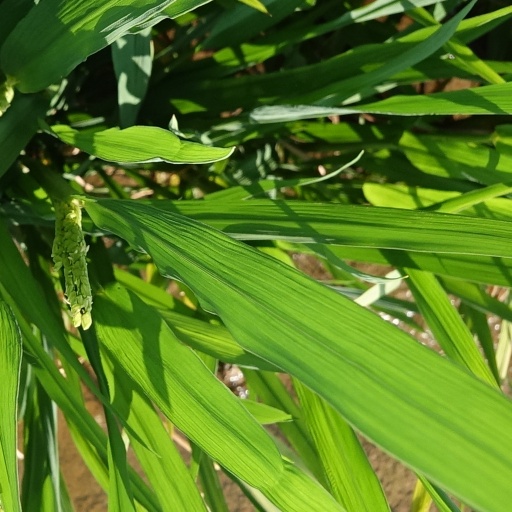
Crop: rice